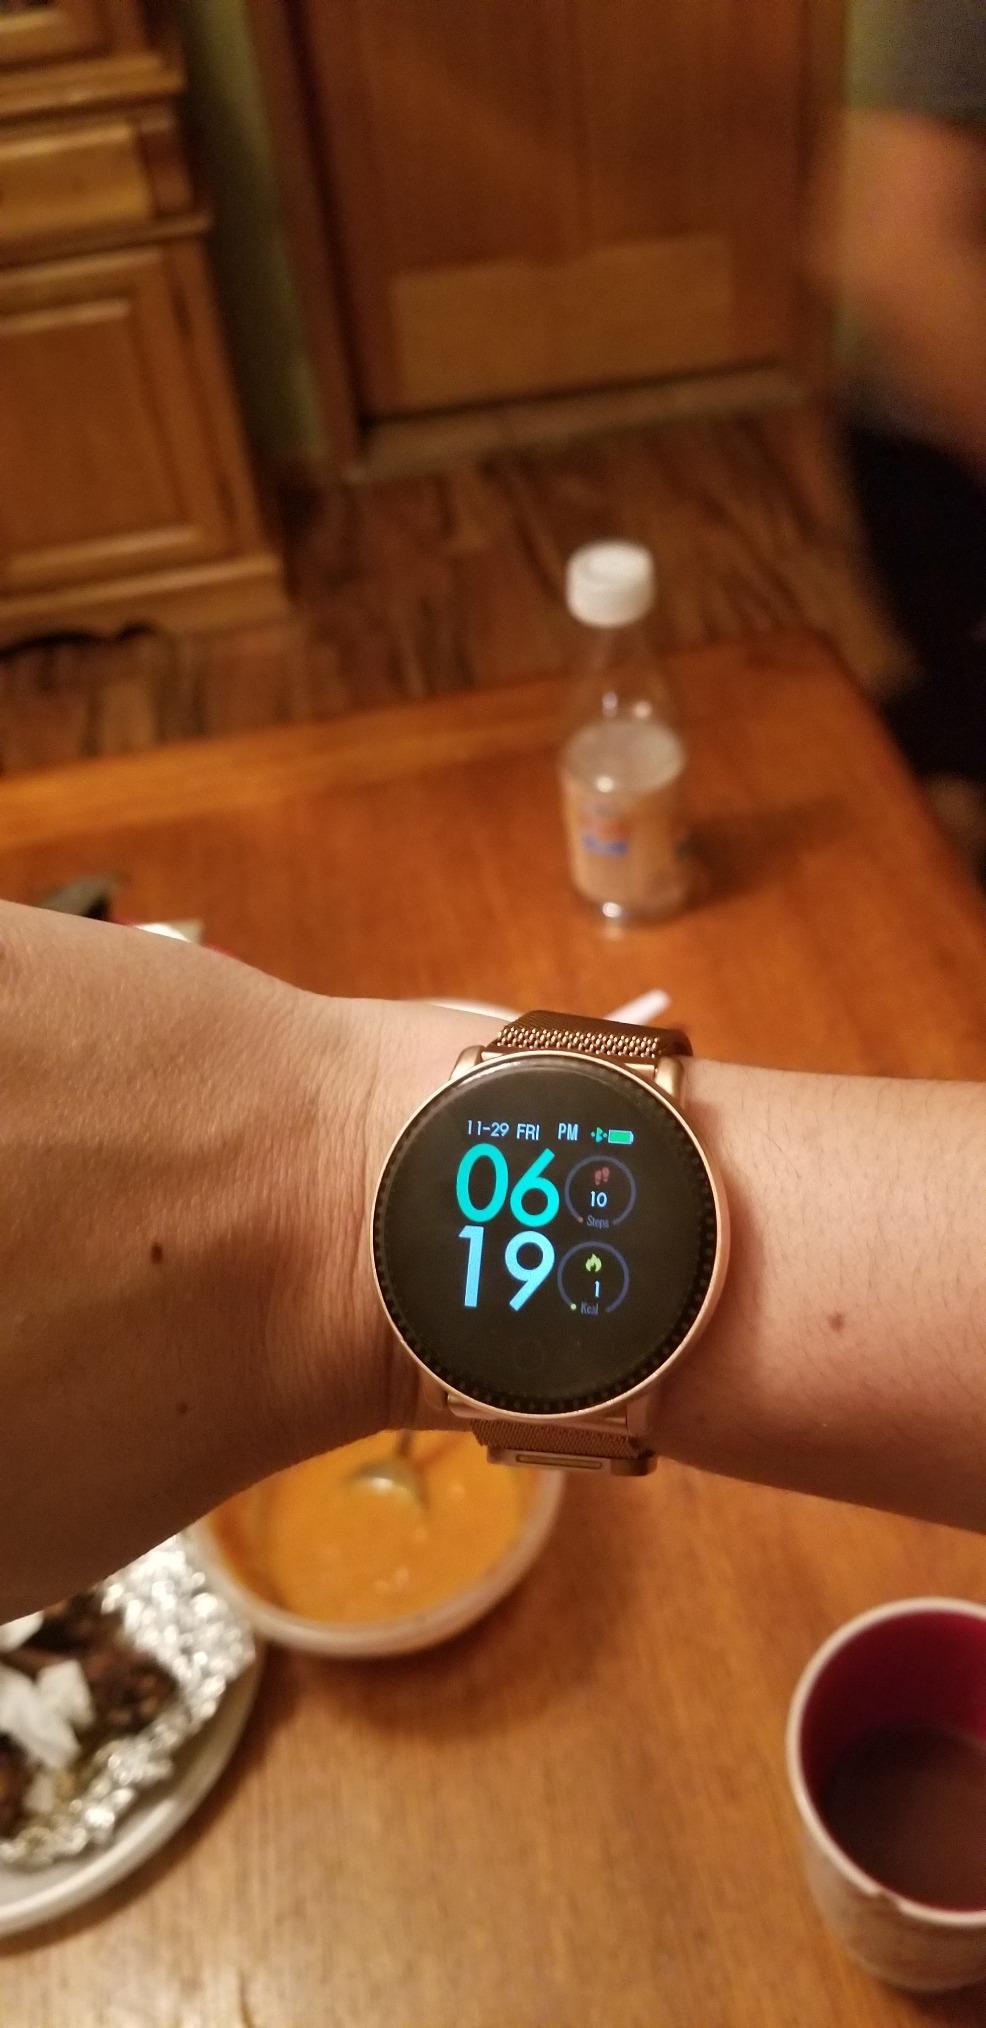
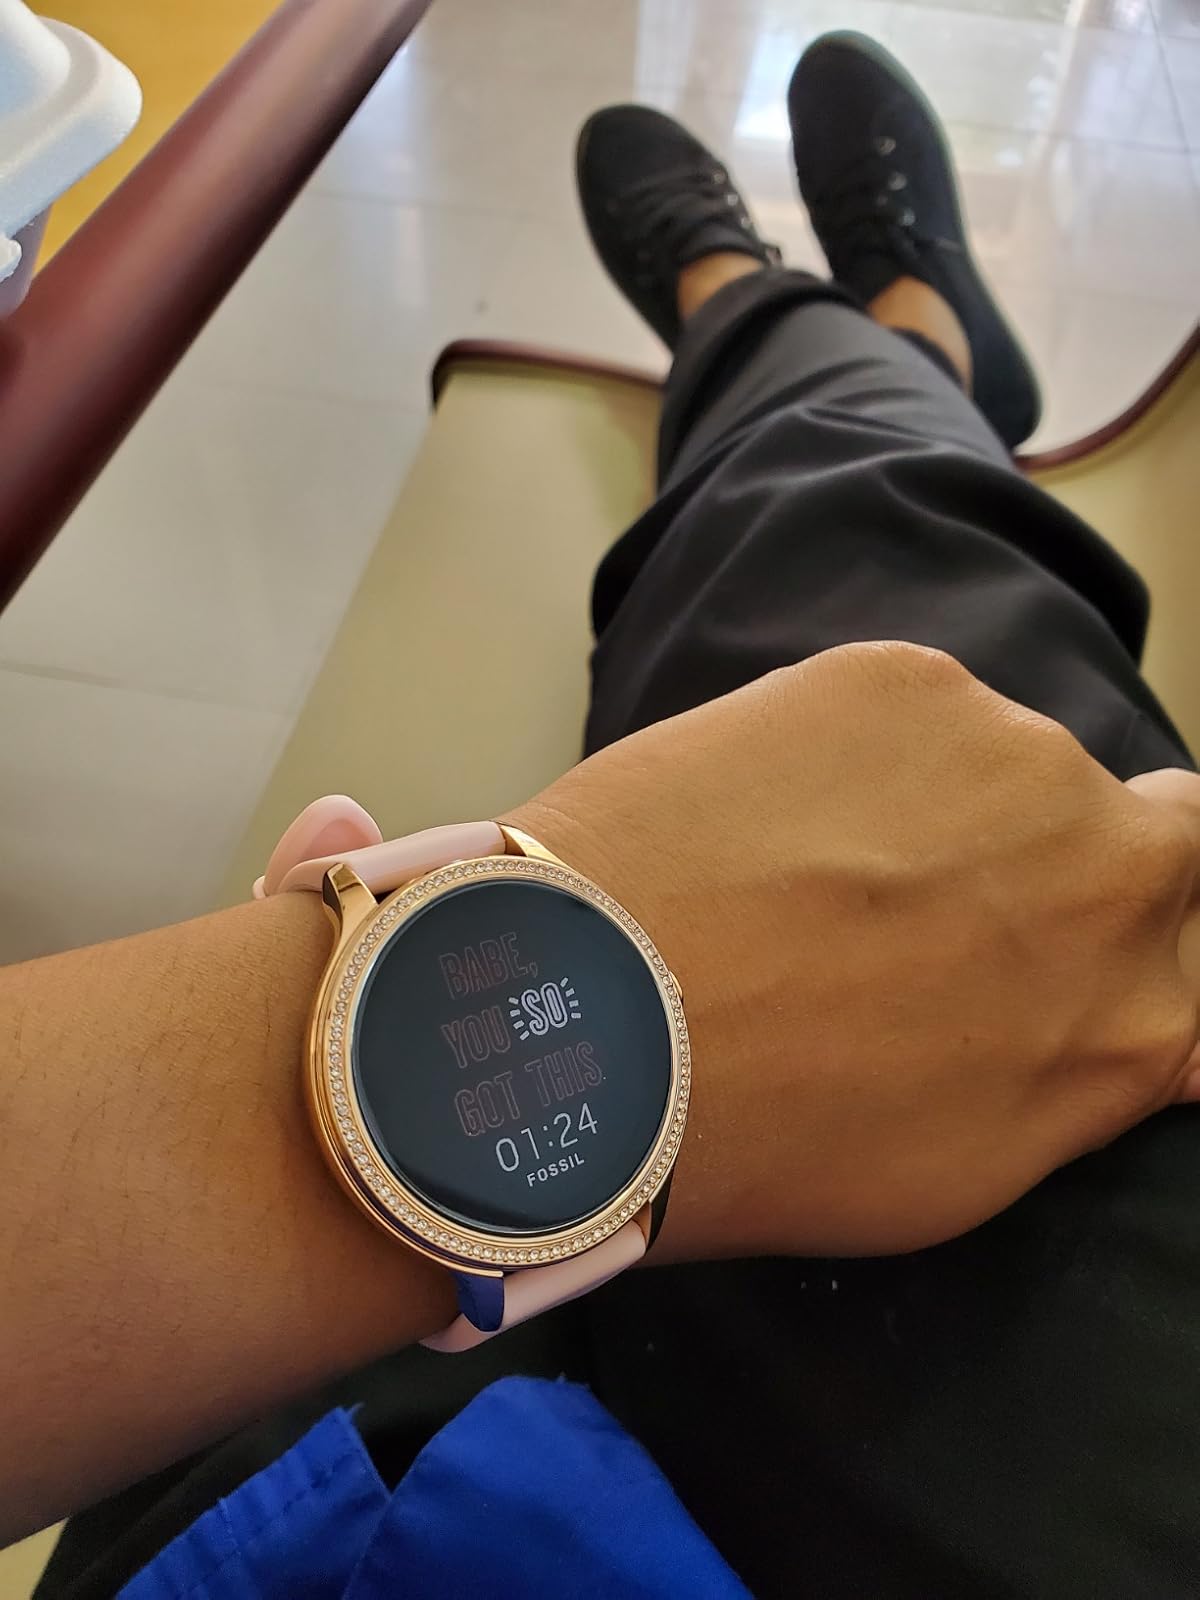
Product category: smartwatch
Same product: no